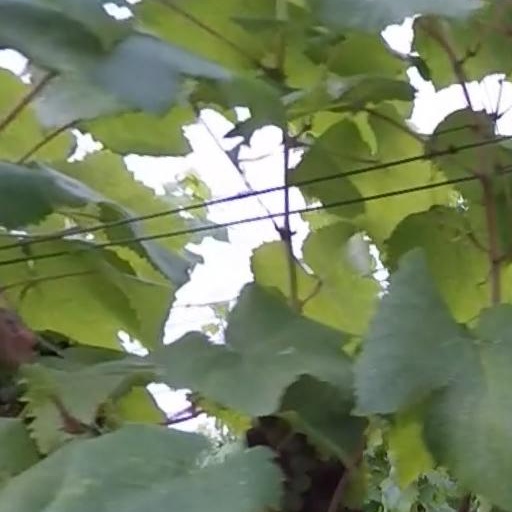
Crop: grape